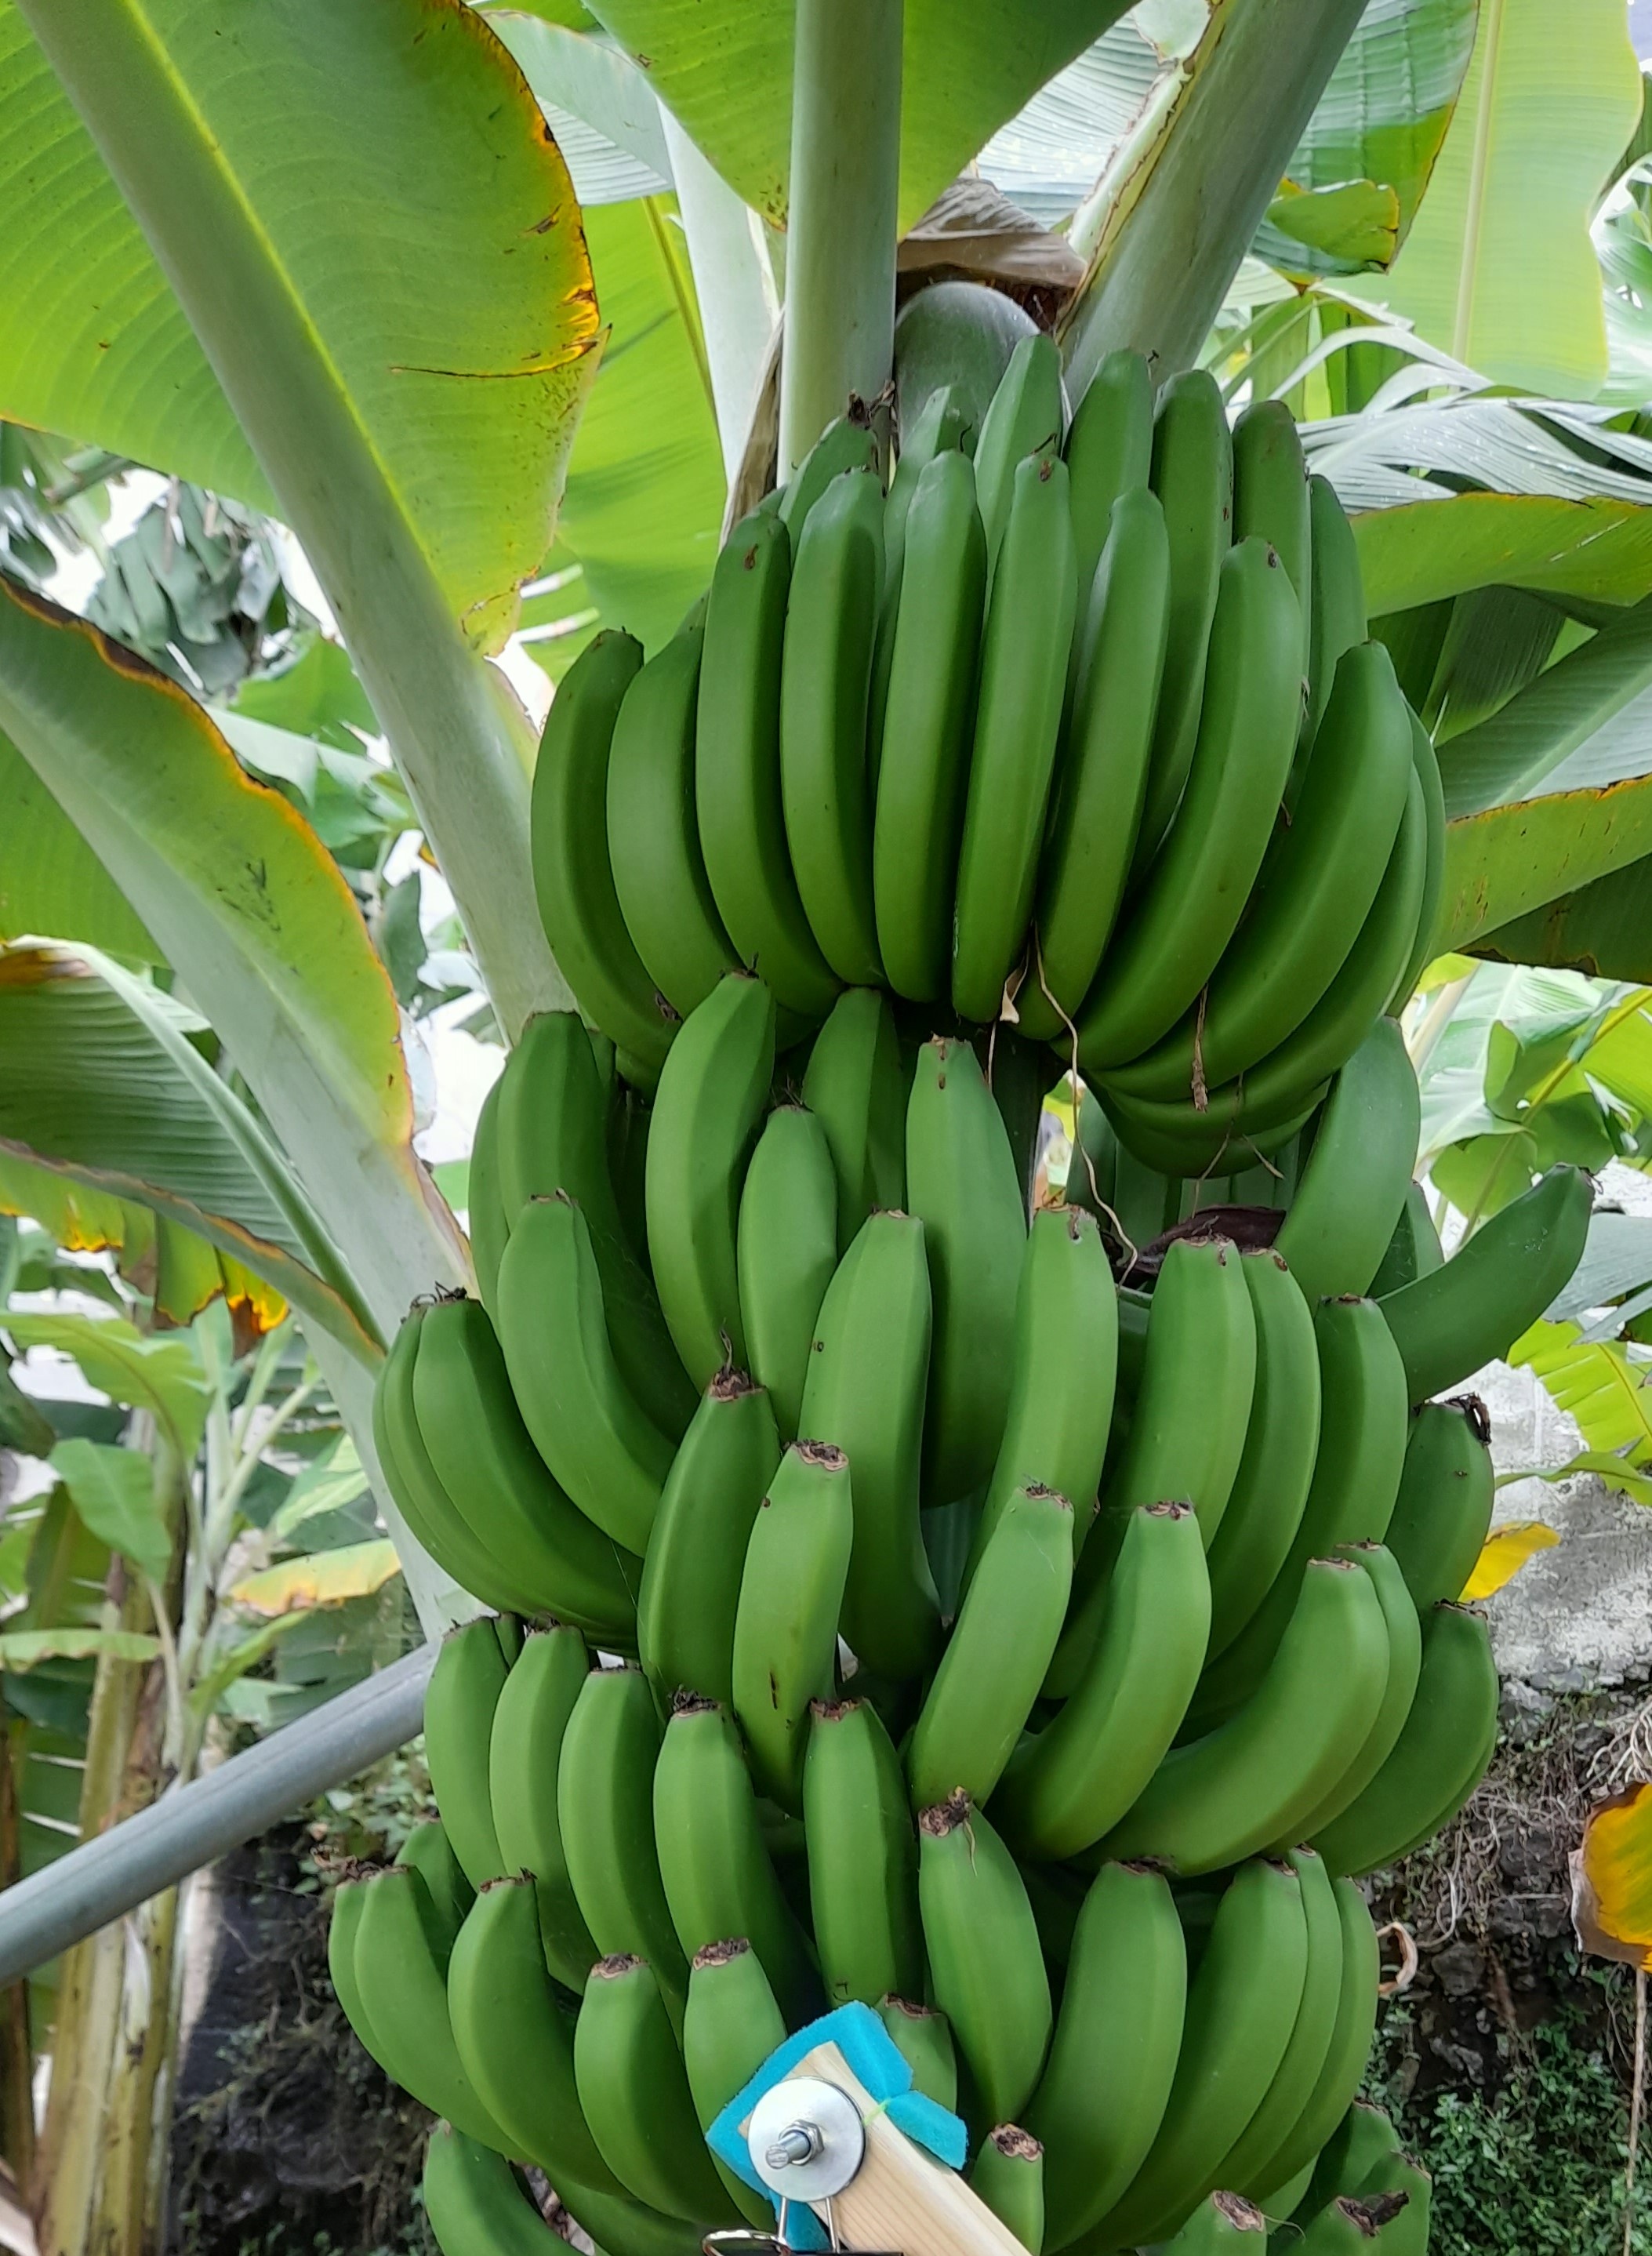
Label: Keep